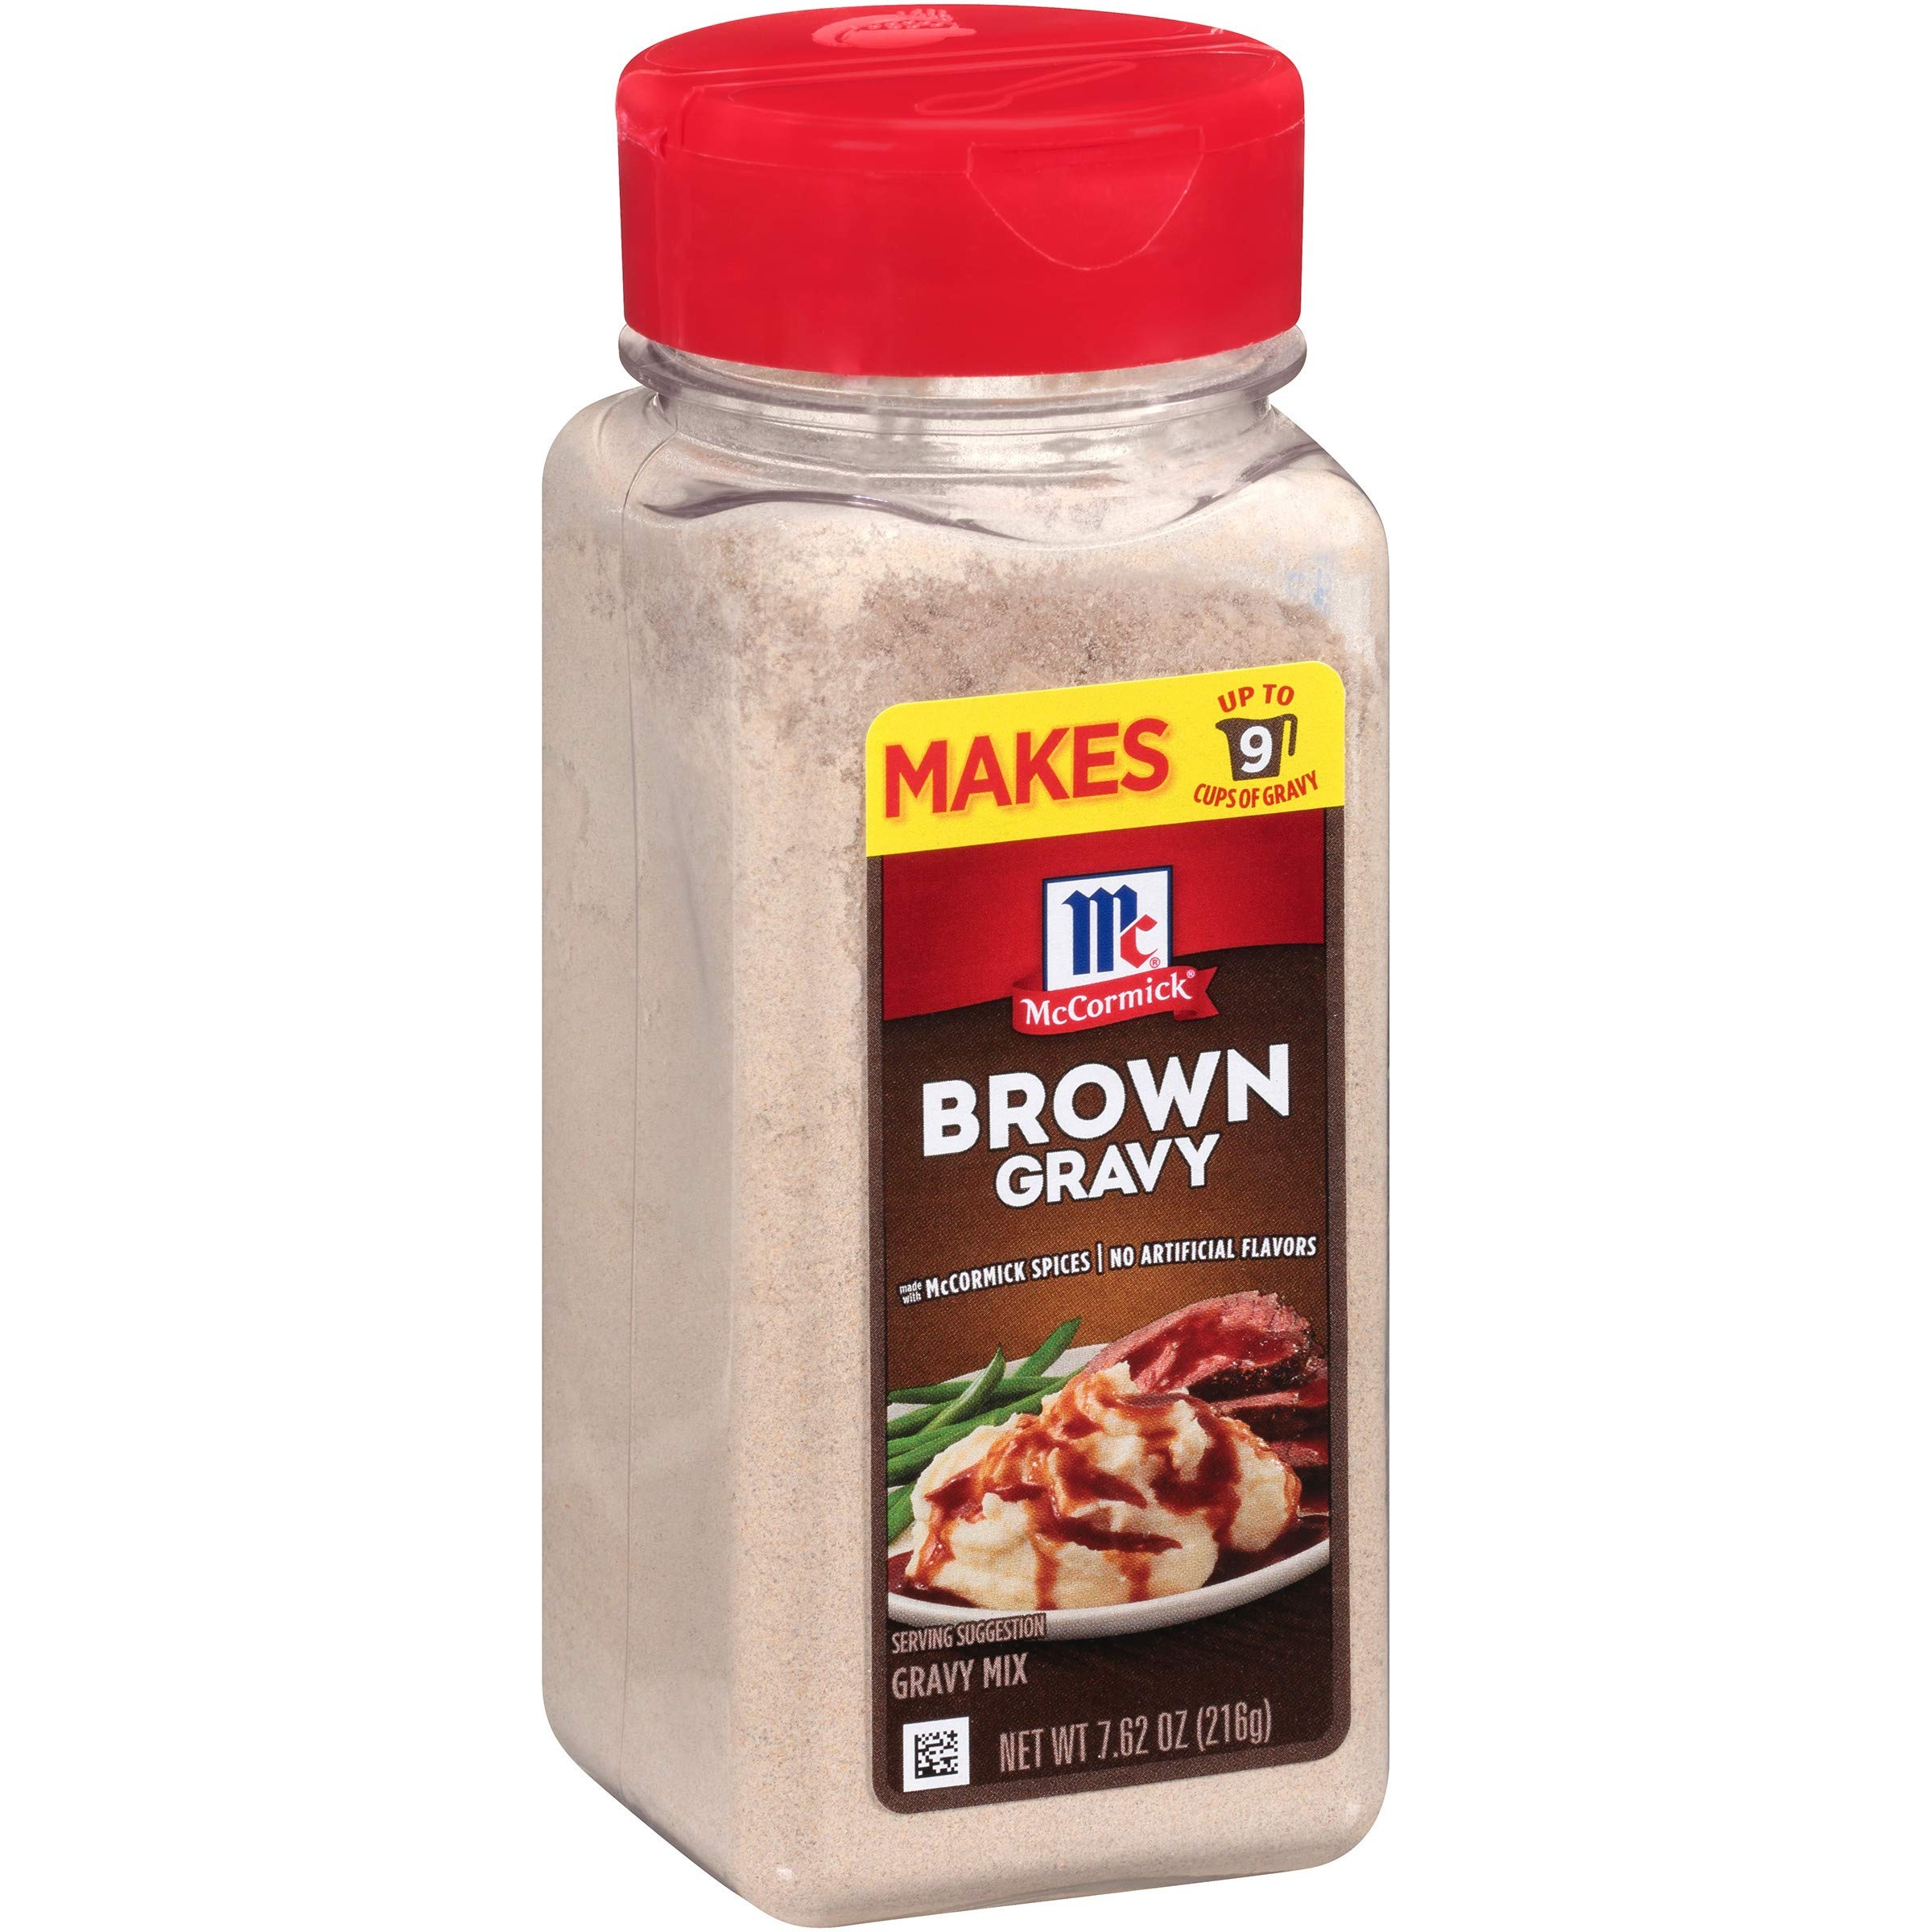
Item Name: McCormick Brown Gravy Mix, 7.62 oz
Bullet Point 1: For savory, lump-free brown gravy
Bullet Point 2: McCormick Brown Gravy Mix has no artificial flavors and no MSG added*
Bullet Point 3: Delicious homemade gravy that’s ready in 5 minutes
Bullet Point 4: Super Deal gravy mix is value priced; makes up to 9 cups of gravy
Bullet Point 5: Serve over roast beef, meat loaf, meat sandwiches, mashed potatoes & stuffing
Value: 7.62
Unit: Ounce

Price: 8.49